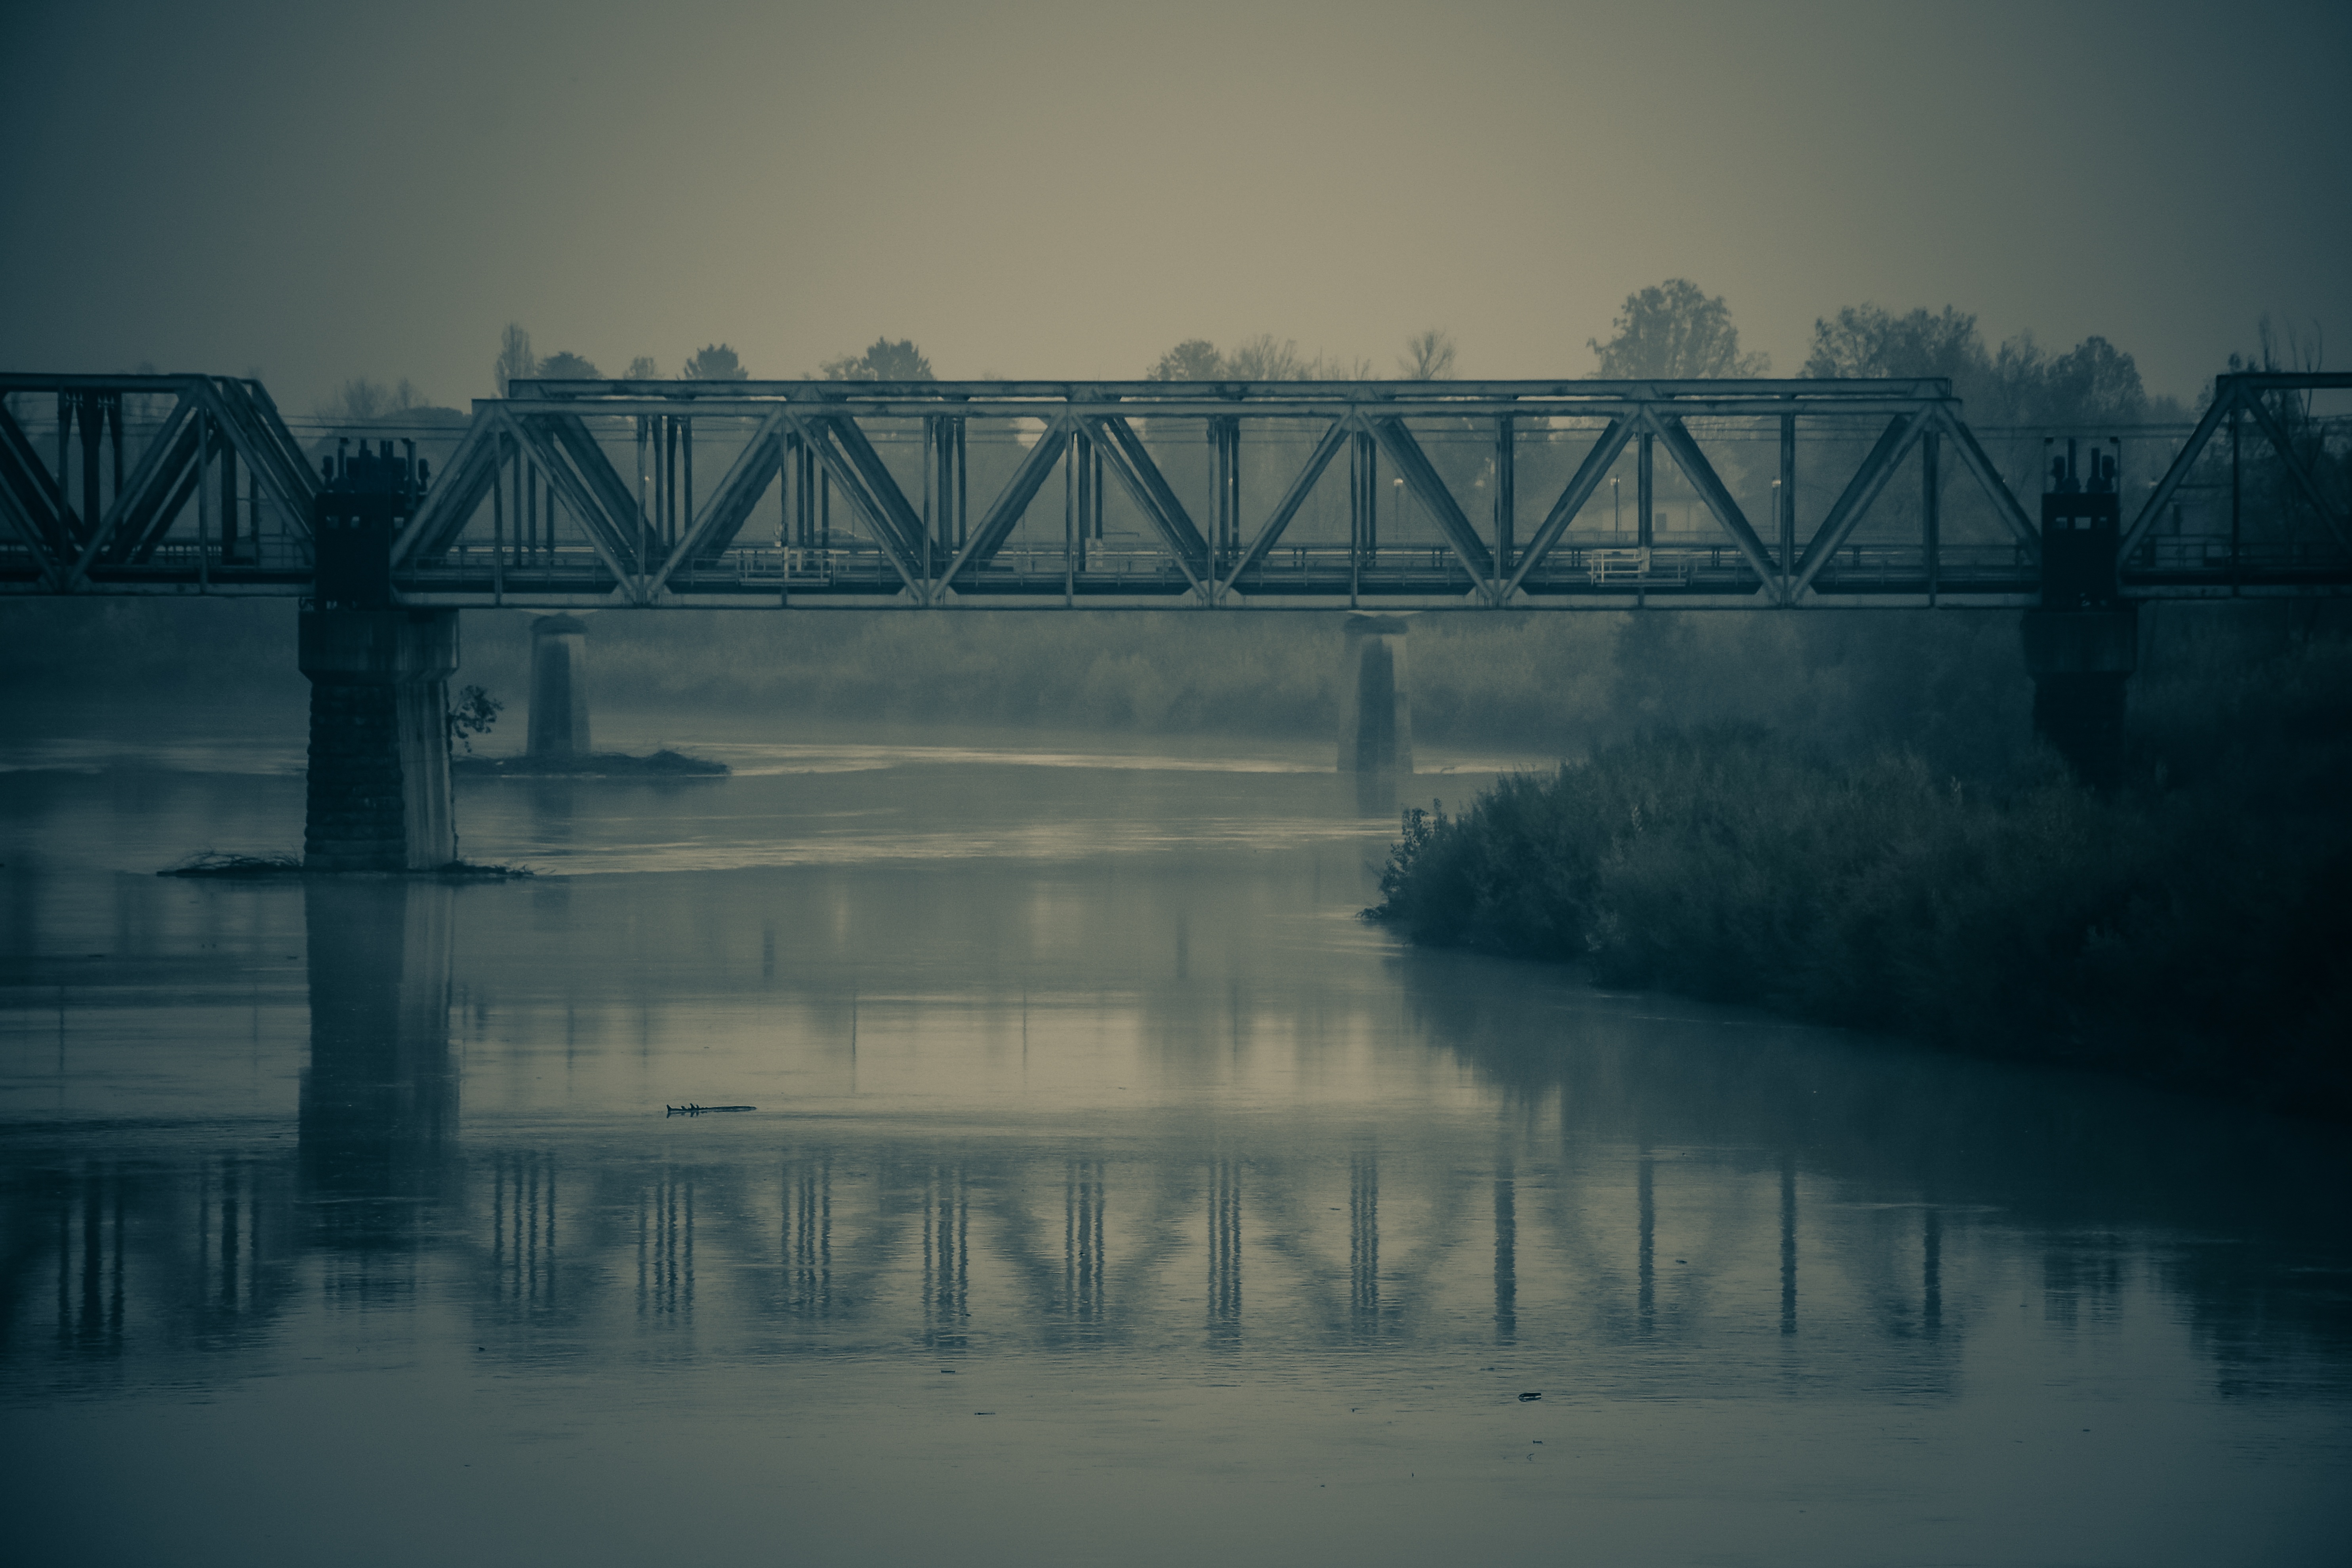
landscape, tree, water, nature, cloud, plant, wood, fog, sunrise, mist, bridge, morning, dawn, atmosphere, train, river, cityscape, dusk, evening, reflection, darkness, monochrome, plants, trees, tree branches, atmospheric phenomenon, latisana